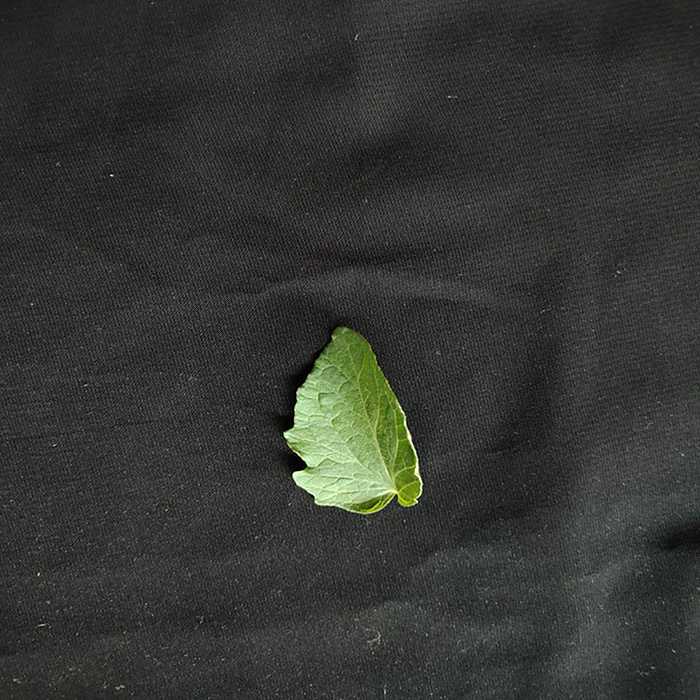
Plant: Tomato
Label: Tomato Fresh leaf